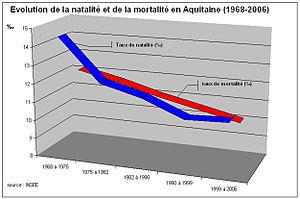
L'évolution des taux de natalité et de mortalité en Aquitaine (1968-2006)
L'Aquitaine est une ancienne région administrative du Sud-Ouest de la France. Elle comprenait cinq départements : la Dordogne, la Gironde, les Landes, le Lot-et-Garonne et les Pyrénées-Atlantiques. Son chef-lieu, Bordeaux, en était aussi la plus grande ville. Cette région administrative tirait son nom d'une partie de la Gaule, dont les contours ont évolué depuis l'Antiquité pour se fixer au XIIᵉ siècle à l'ensemble du Poitou, du Limousin, de l'Angoumois, de la Saintonge, du Périgord et de la Gascogne regroupés autour de Bordeaux dans le Duché d'Aquitaine. Ses habitants étaient appelés les Aquitains.